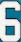
Number: 6